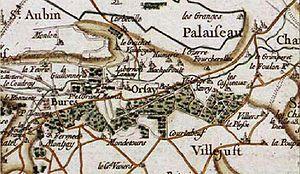
Orsay est une commune française située dans le département de l’Essonne en région Île-de-France.